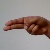
The image shows a hand gesture representing the letter 'H' in Indian Sign Language.